Ancient Corinth

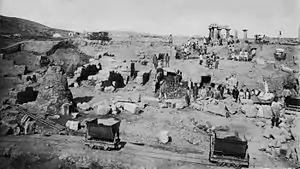
View of the excavations in 1898.

During the Greek War of Independence, 1821–1830 the city was contested by the Ottoman forces. At that time, the Christian Albanian tribes living to the north of the Isthmus of Corinth attacked the acropolis of the city. They were around 2000 musketeers against the Ottoman troops. The city was officially liberated in 1832 after the Treaty of London. In 1833, the site was considered among the candidates for the new capital city of the recently founded Kingdom of Greece, due to its historical significance and strategic position. Nafplio was chosen initially, then Athens.